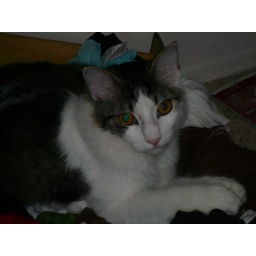
Buster sittin' in a drawer of clean clothes